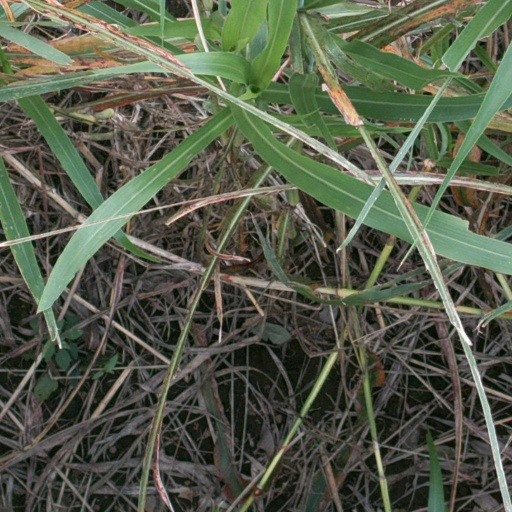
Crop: sorghum